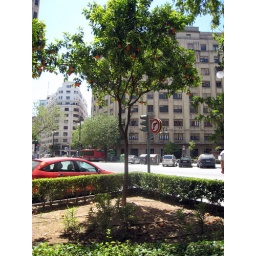
Valencian oranges growing on a tree at a street corner in Valencia.